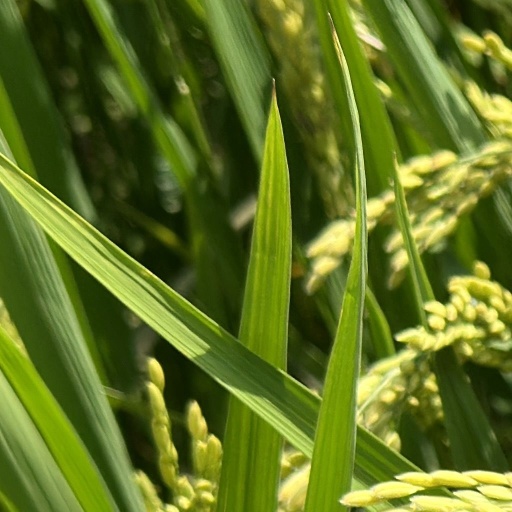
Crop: rice